Mauna Kea

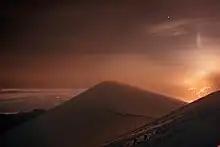
Lava flows from Mauna Loa caught by one of the International Gemini Observatory's Cloudcams, which operates 24/7 near the snow-covered summit of Maunakea (the highest point in the image).(on 27 November 2022).

The volcano continues to slip and flatten under its own weight at a rate of less than per year. Much of its mass lies east of its present summit. It stands above sea level, about higher than its neighbor Mauna Loa, and is the highest point in the state of Hawaii.